Alice Abadam

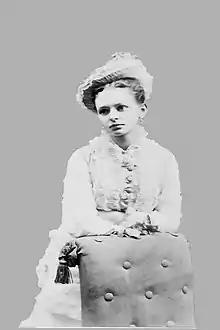

Abadam, by her own account, had a happy childhood and was educated by a governess at Middleton Hall. She was the youngest of seven children, and saw little of her mother who suffered ill-health brought about by post-natal depression. By 1861 her mother was living away from the family in Brighton, and in 1871 was living back at her paternal home in Dorset. Despite living apart, her parents remained married until the death of Edward in 1875.